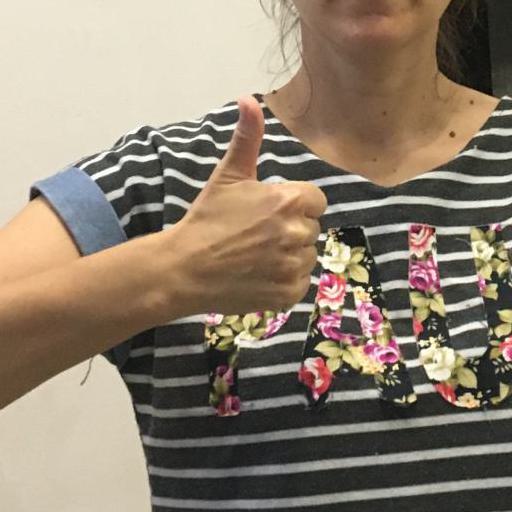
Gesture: like